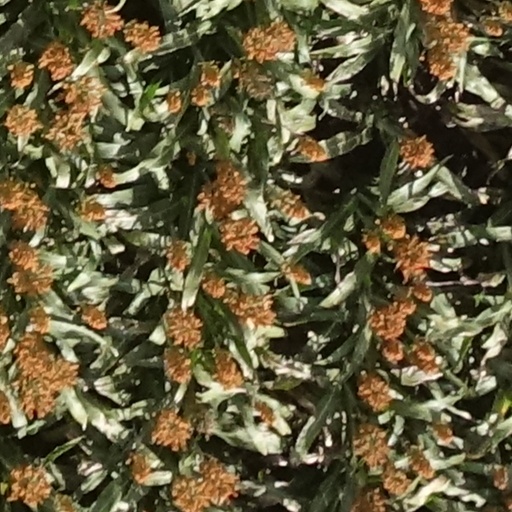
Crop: sorghum